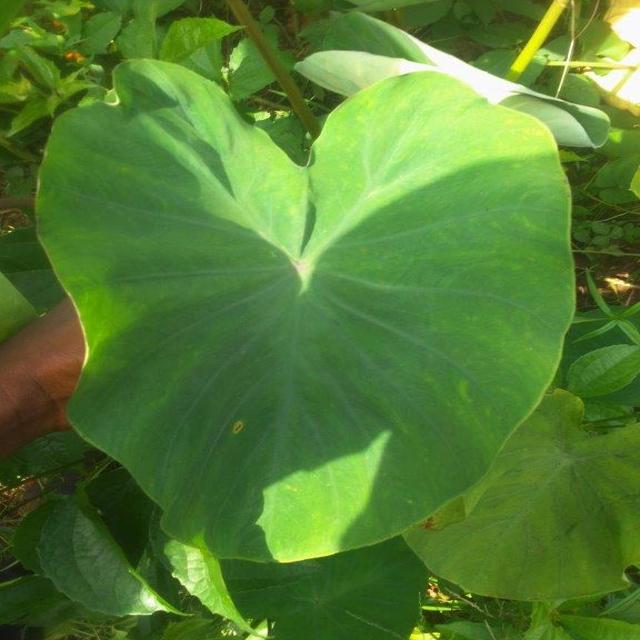
Label: Healthy